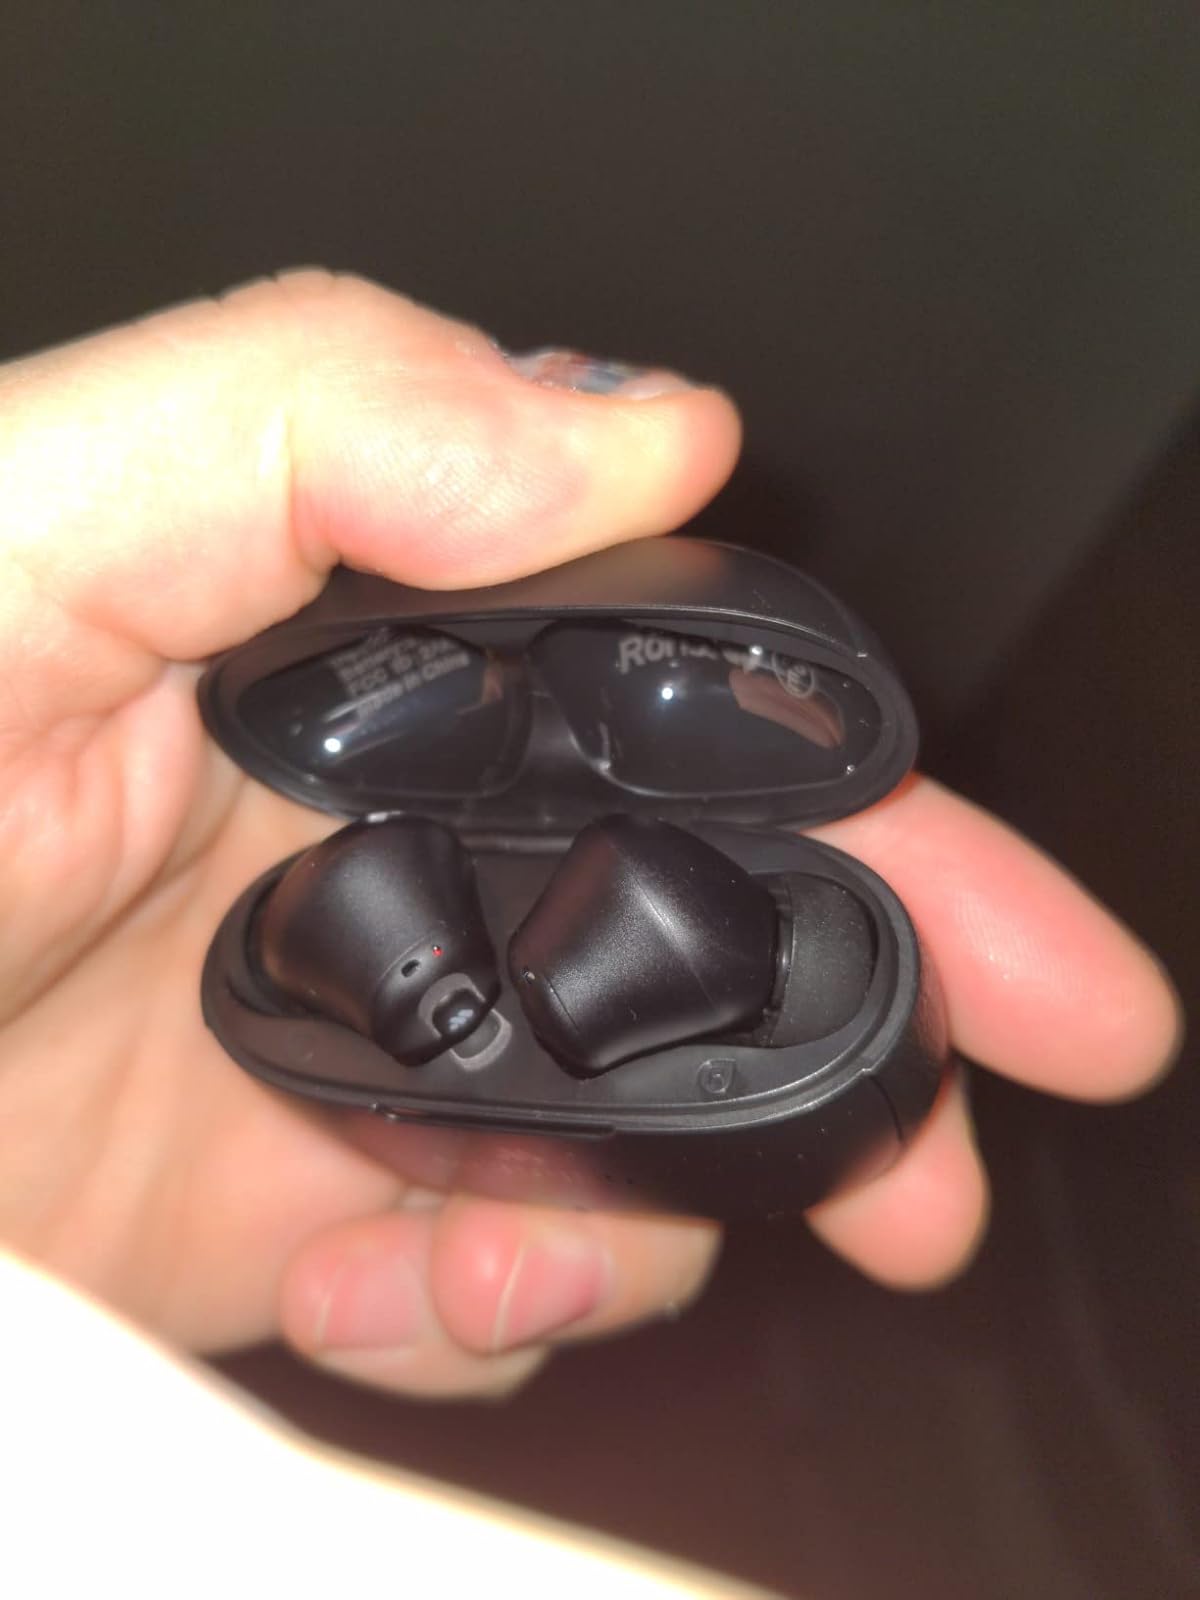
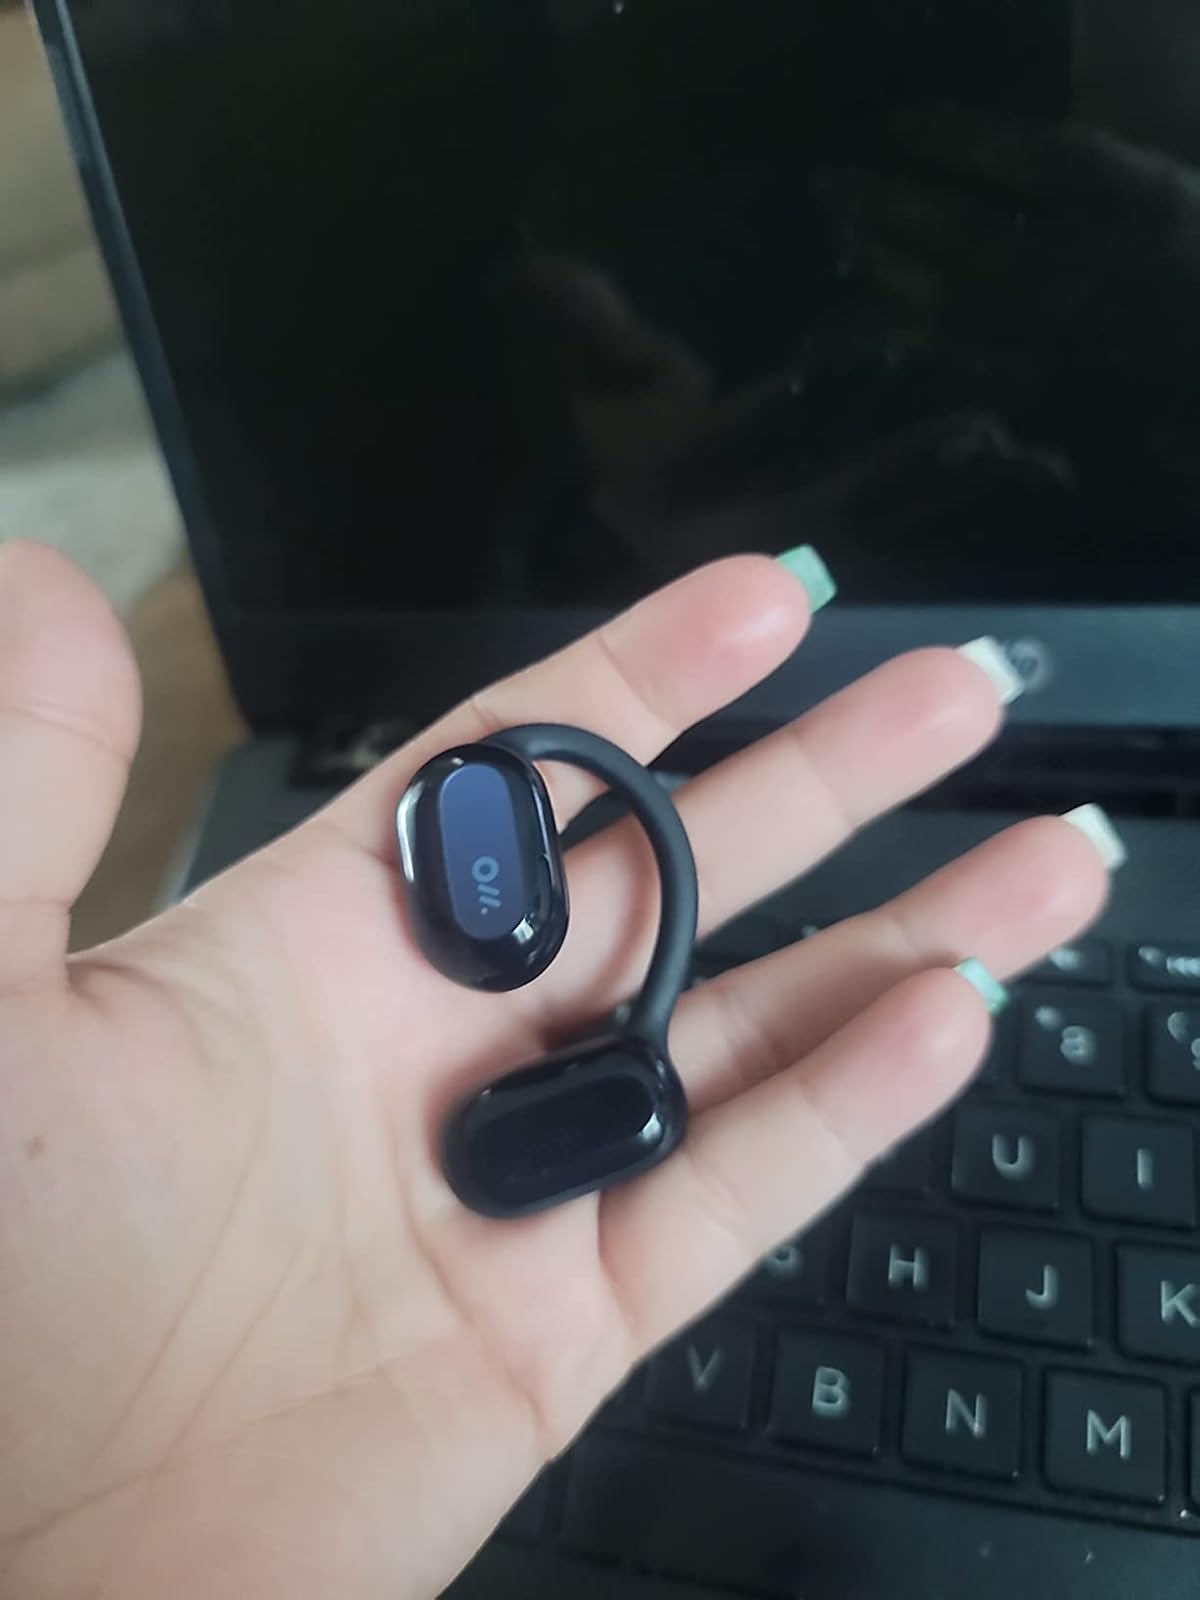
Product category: earbuds
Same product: no